Fuglefjorden

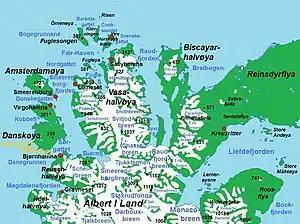
"Fugle-fj." on the area map

Fuglefjorden is a fjord in Albert I Land at Spitsbergen, Svalbard. It is located on the northern side of the peninsula Vasahalvøya, and has a length of three nautical miles. The island of Fugløya divides the fjord into two branches. The eastern branch has several islets, skerries and shoals.